Escrava Isaura (1976 TV series)

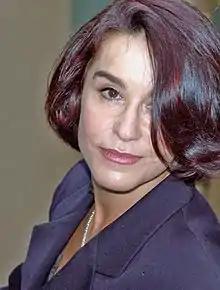
Lucélia Santos

The story is set in Brazil in the 1860s, 20 years before the emancipation of slaves. Isaura, a white-skinned slave, the daughter of a mixed-race slave and a white overseer, lives in the house of Comendador Almeida and his wife Dona Ester in Rio de Janeiro. Dona Ester raised her as her own daughter. She is educated and beautiful but very modest. Almost everyone likes her, especially Januaria, the cook, who is a mother figure to her. However, her master, the Comendador, is not particularly fond of Isaura and forbids Dona Ester from letting her dine with them like a family member. Another person who hates her is the black slave Rosa, who detests the privileged life Isaura leads.